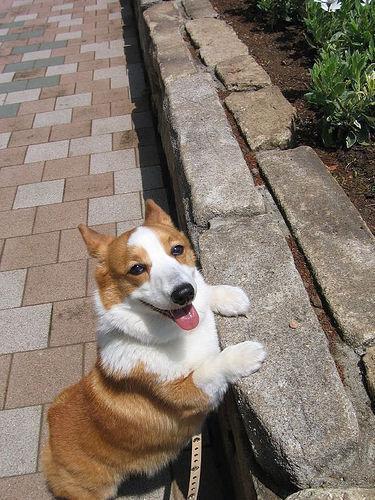
Pembroke